Open reading frame

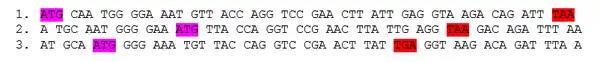
Sample sequence showing three different possible reading frames. Start codons are highlighted in purple, and stop codons are highlighted in red.

In molecular biology, reading frames are defined as spans of DNA sequence between the start and stop codons. Usually, this is considered within a studied region of a prokaryotic DNA sequence, where only one of the six possible reading frames will be "open" (the "reading", however, refers to the RNA produced by transcription of the DNA and its subsequent interaction with the ribosome in translation). Such an open reading frame (ORF) may contain a start codon (usually AUG in terms of RNA) and by definition cannot extend beyond a stop codon (usually UAA, UAG or UGA in RNA). That start codon (not necessarily the first) indicates where translation may start. The transcription termination site is located after the ORF, beyond the translation stop codon. If transcription were to cease before the stop codon, an incomplete protein would be made during translation.